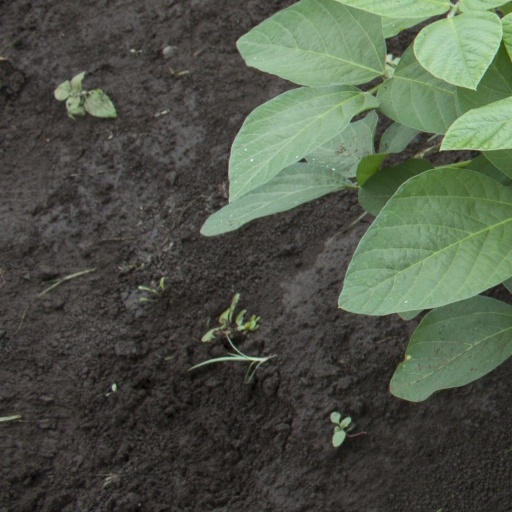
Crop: soybean